Pendine Sands

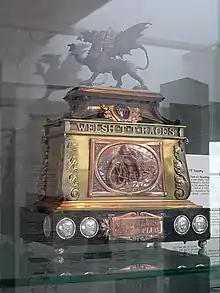
Welsh TT races Trophy, originally awarded for races on Pendine Sands, later (circa 1950) for races held on the hard roads of Mynydd Epynt

In the early 1900s the sands were used as a venue for car and motor cycle races. From 1922 the annual Welsh TT motor cycle event was held here. The firm, flat surface of the beach created a race track that was straighter and smoother than many major roads of the time. "Motor Cycle" magazine described the sands as "the finest natural speedway imaginable".